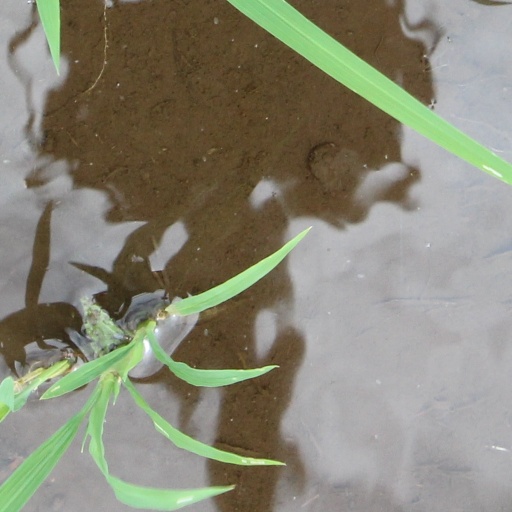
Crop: rice